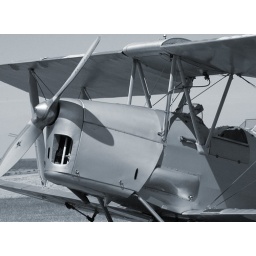
iv found that its impossibe to shoot aircraft in black and white without it looking like a war film